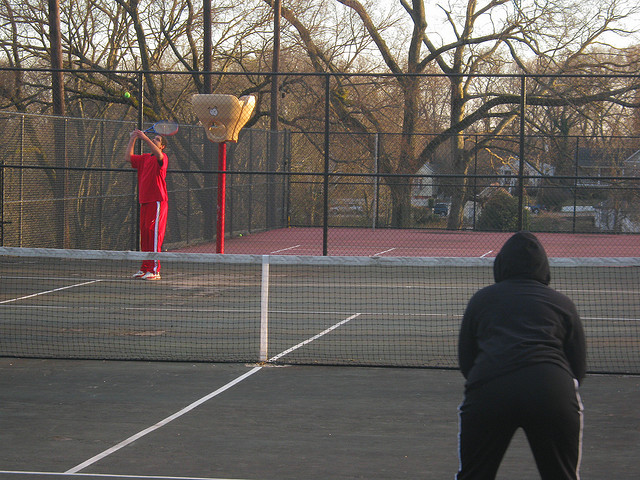
một người đàn ông đang tung quả bóng tennis lên cao để chuẩn bị phát bóng